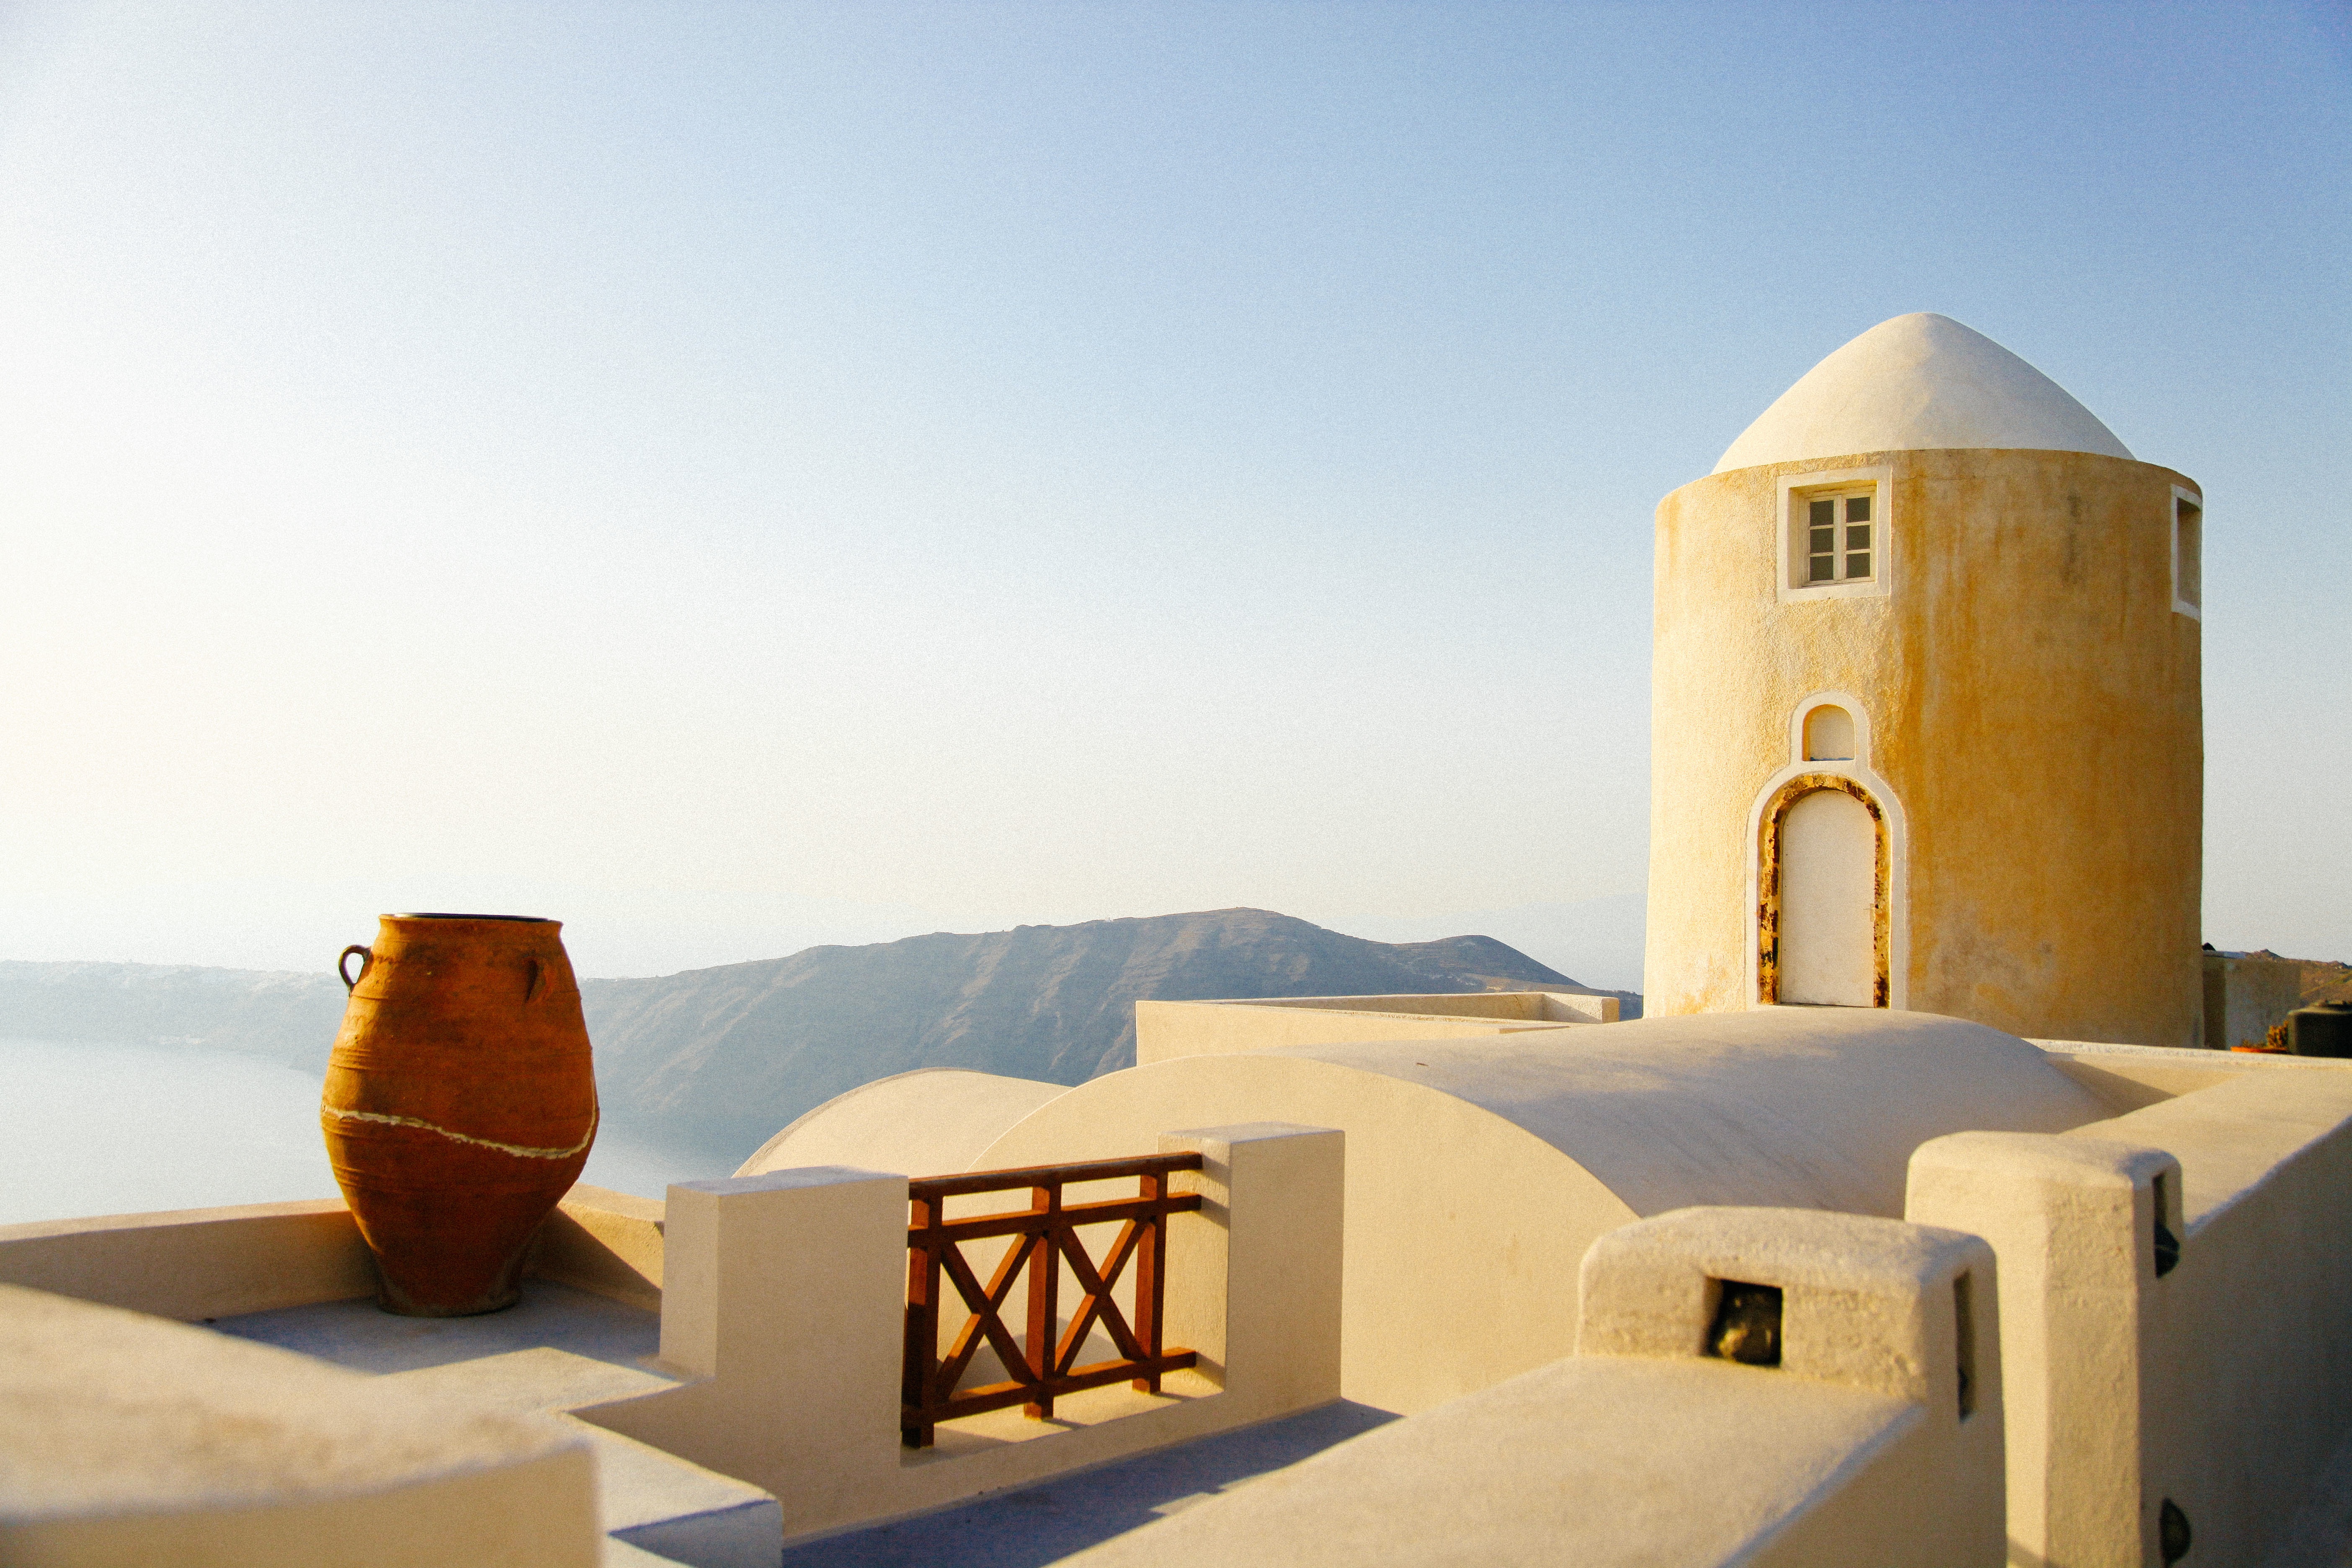
architecture, structure, house, building, dome